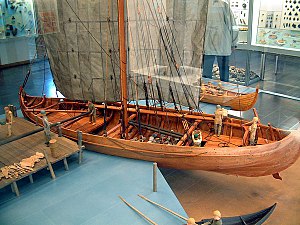
Knarr
Knarr som modelskib (i Vikingemuseum Hedeby)
Knarr er en nordisk bådtype som blev brugt i vikingetiden. Båden var et havgående handelsskib. Den var bredere, dybere og kortere end et langskib, som var bygget til krigsførelse.